Castelo Branco (Horta)

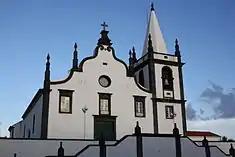
The Church of Santa Catarina, in the junction of several roads in Castelo Branco

The first record of the region referred to its old church, dated 30 July 1568; the church became integrated into the diocese in 1643.